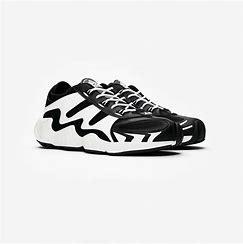
Brand: Adidas
Model: FYW S 97